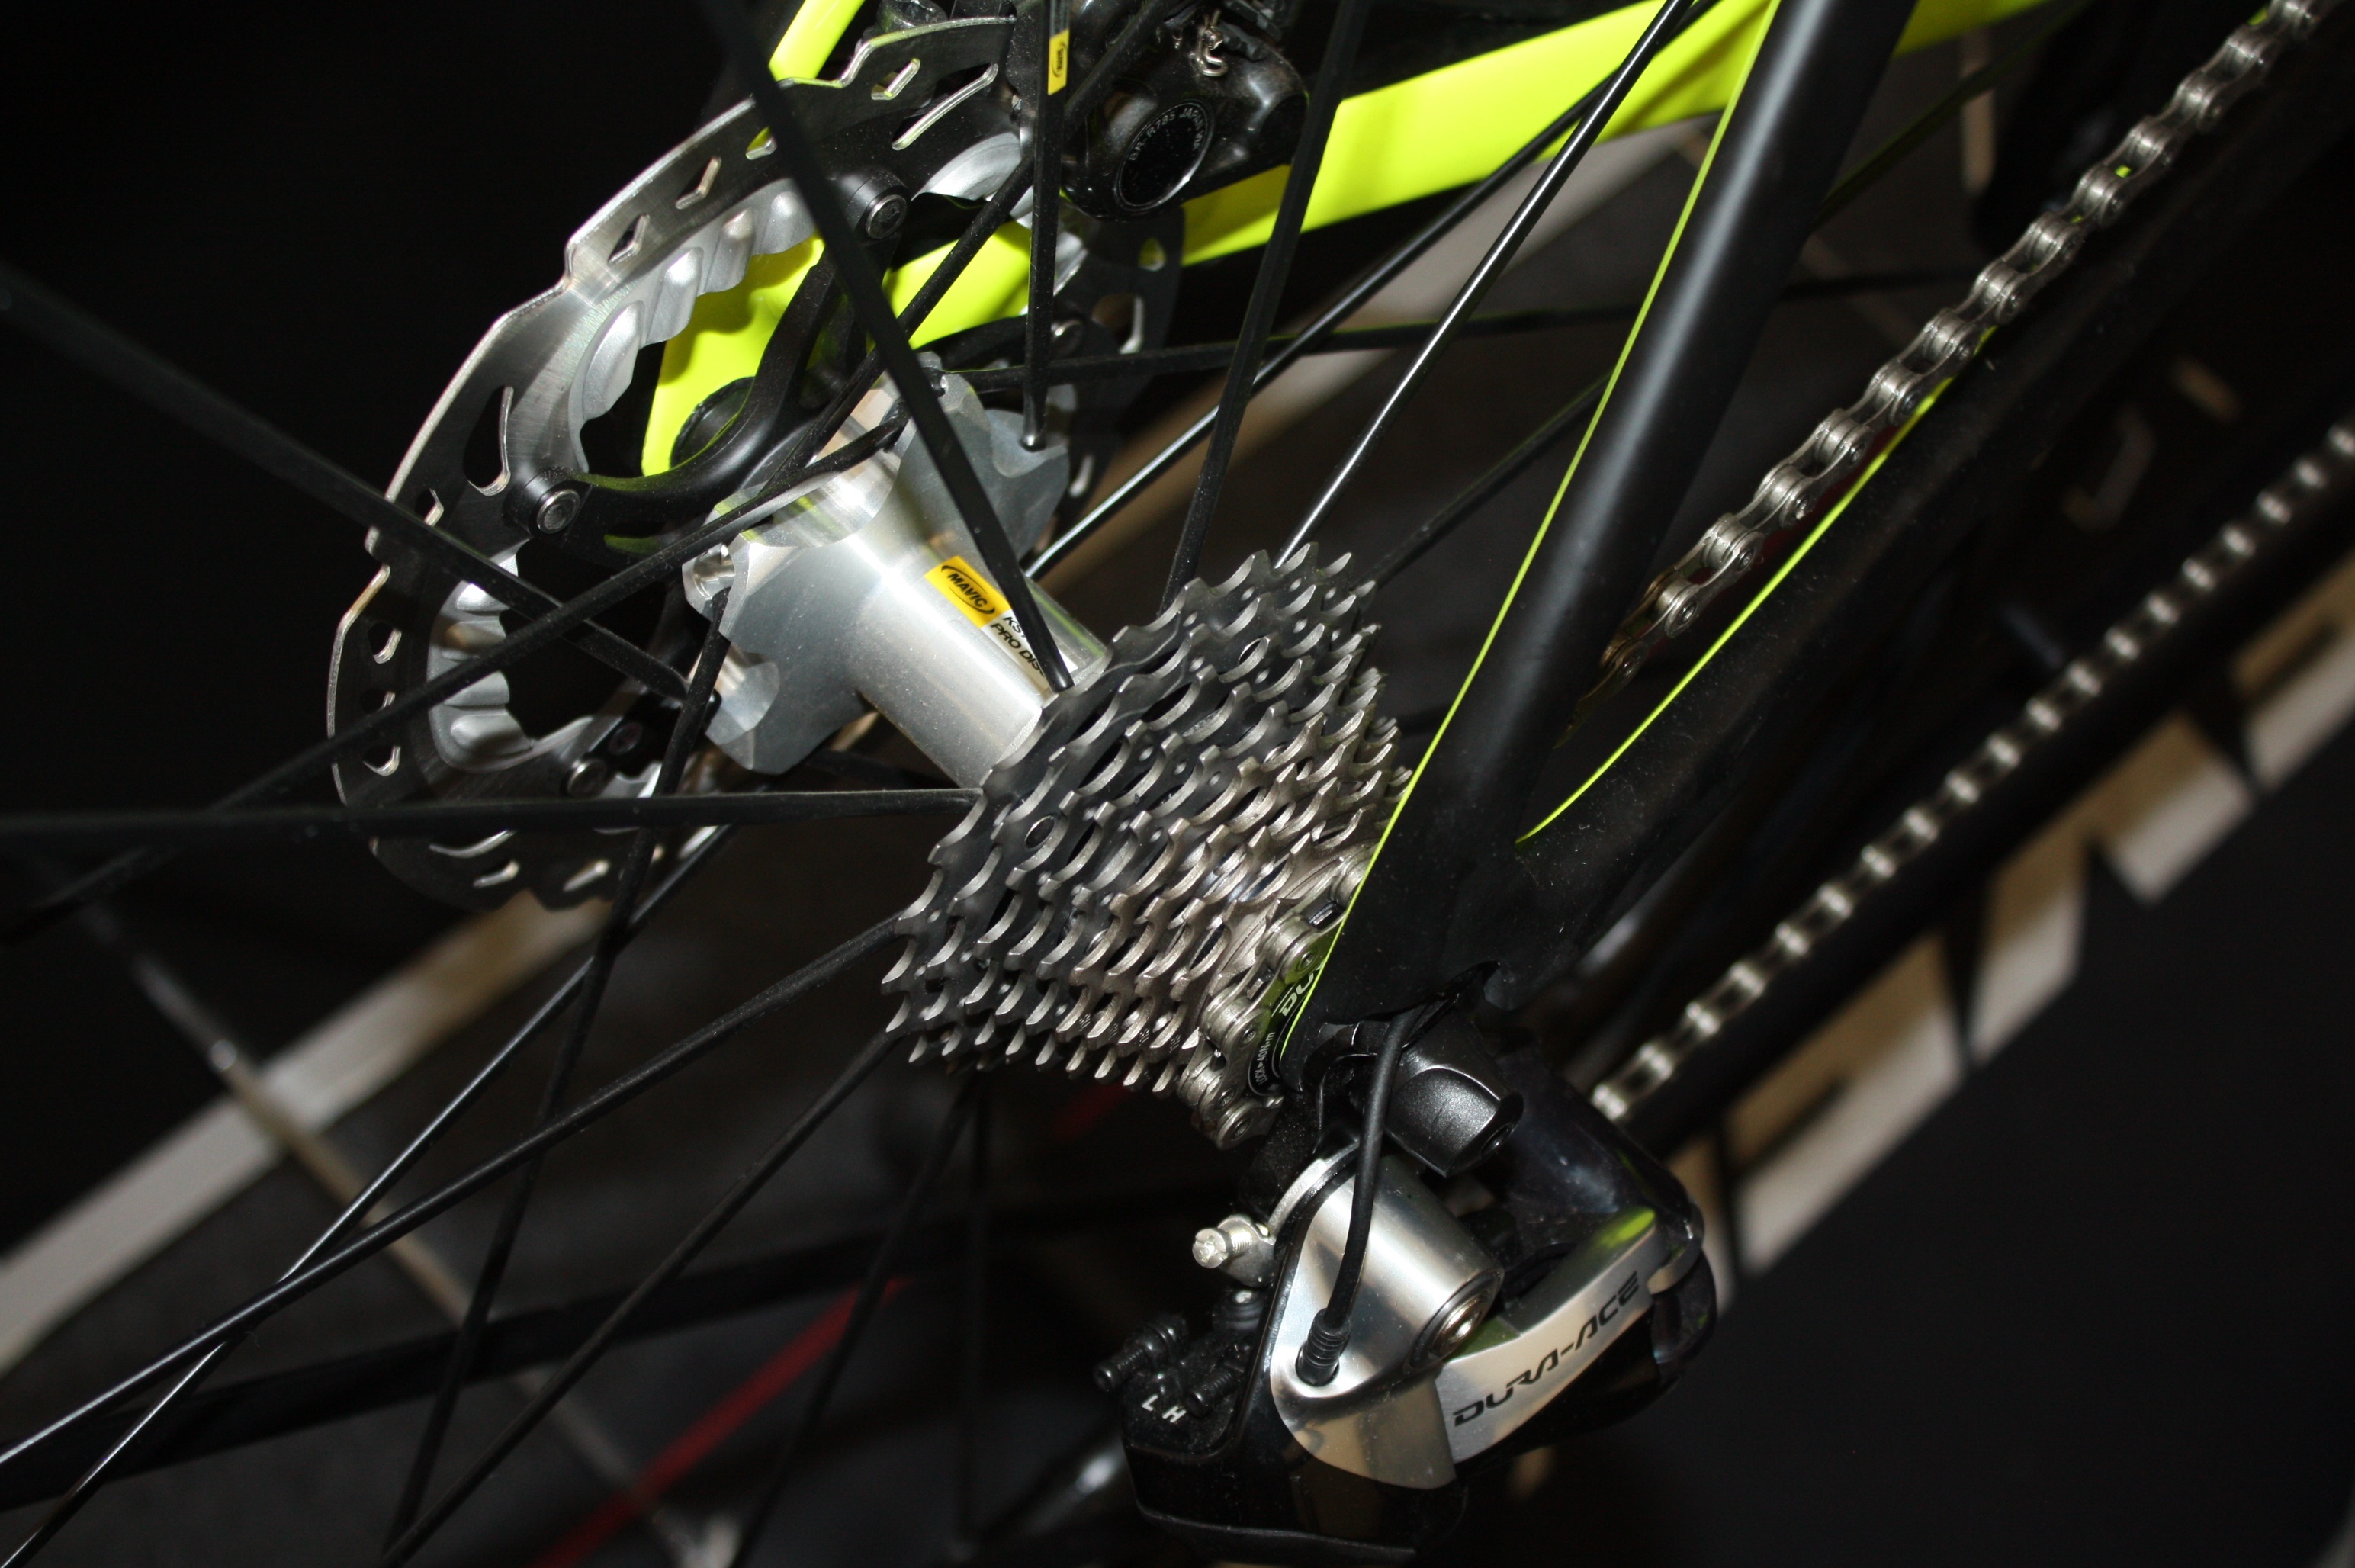
car, wheel, bicycle, bike, vehicle, motorcycle, frame, brake, sports equipment, mountain bike, freeride, stevens, bicycle frame, land vehicle, automotive design, road bicycle